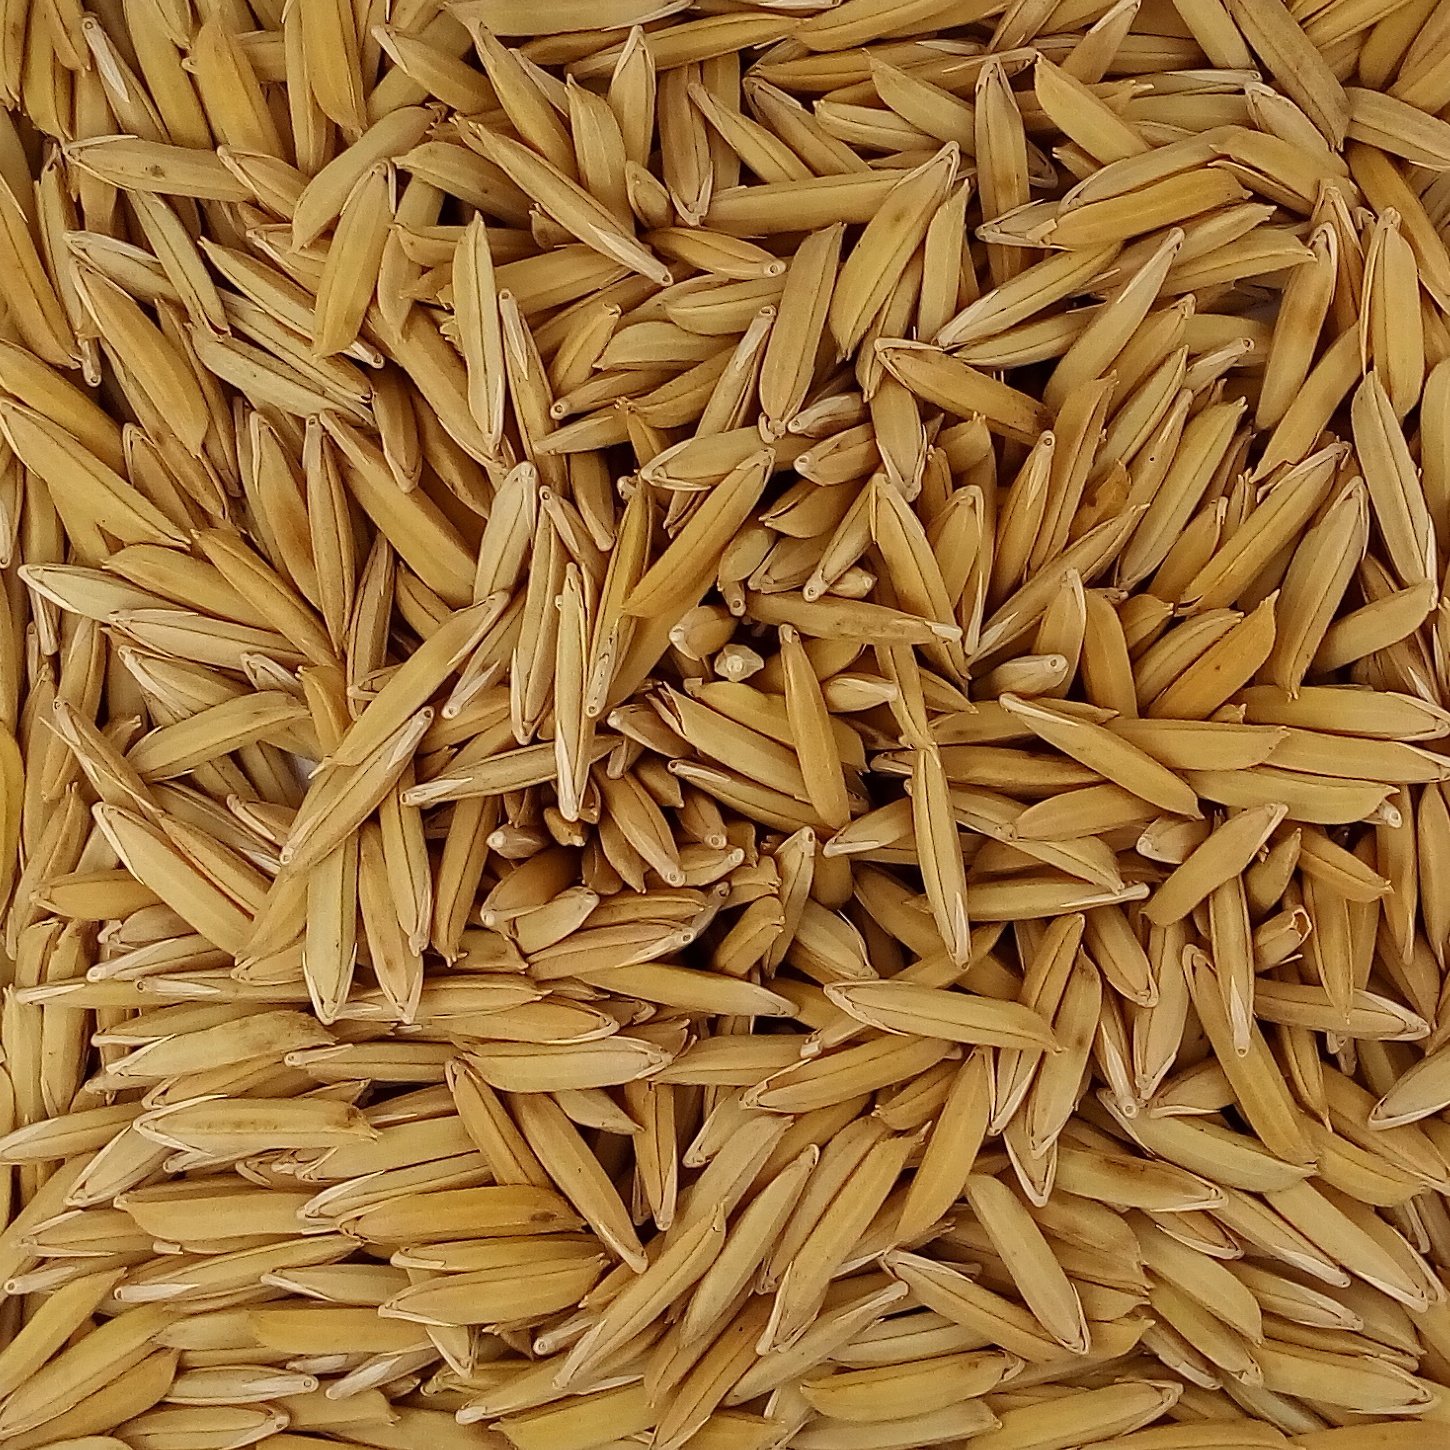
Rice seed variety: 1718